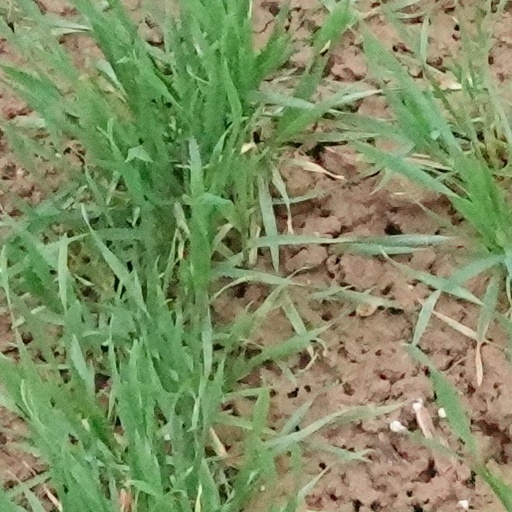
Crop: wheat